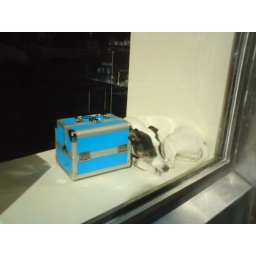
Little dog sleeping in a window